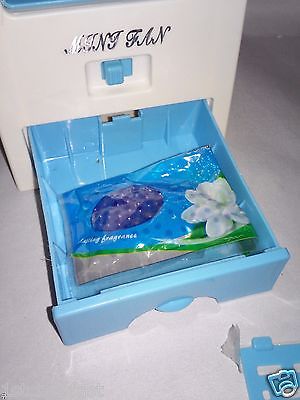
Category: fan